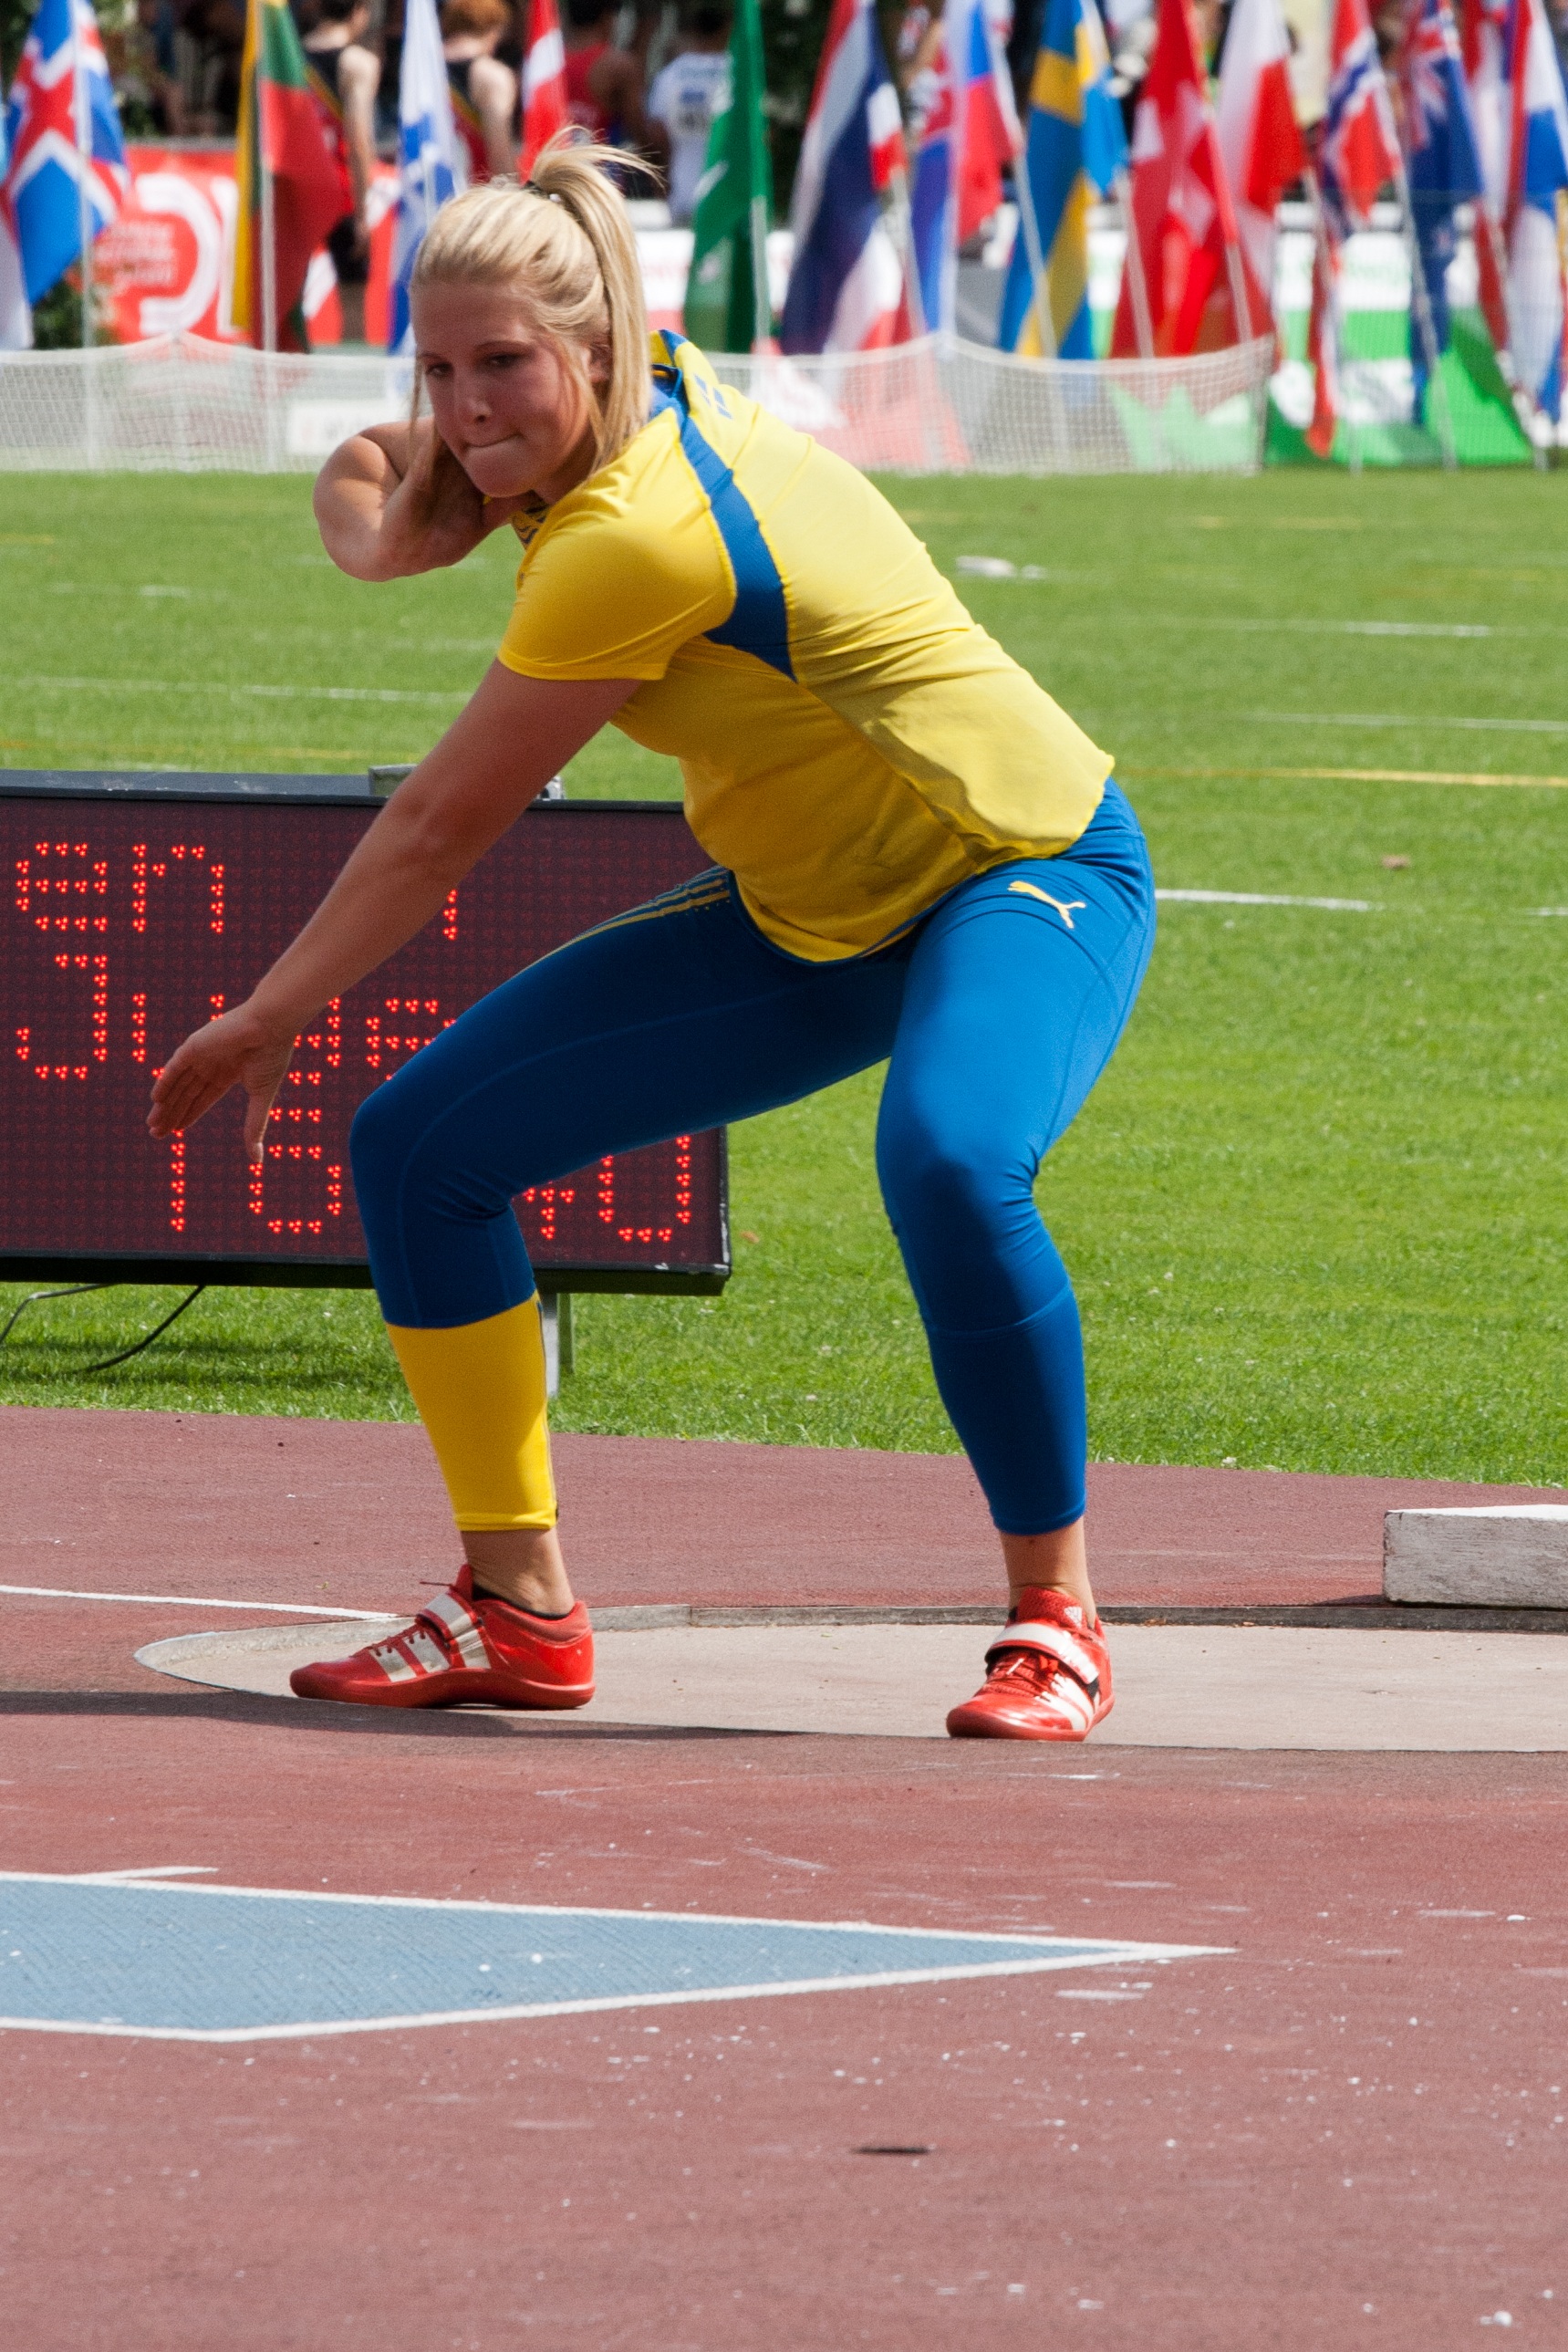
person, structure, sport, running, jumping, sports, athletics, sprint, throwing, physical exercise, sport venue, human action, endurance sports, physical fitness, track and field athletics, shot put, high jump, long jump